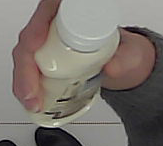
Product: heinz_mayo